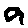
Label: 9